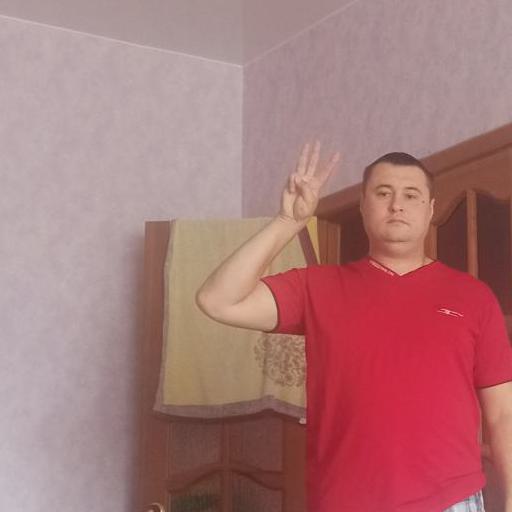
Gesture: three